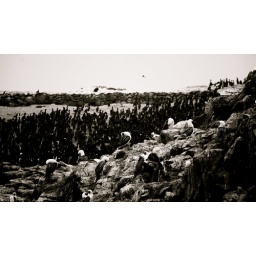
Birds in black and white